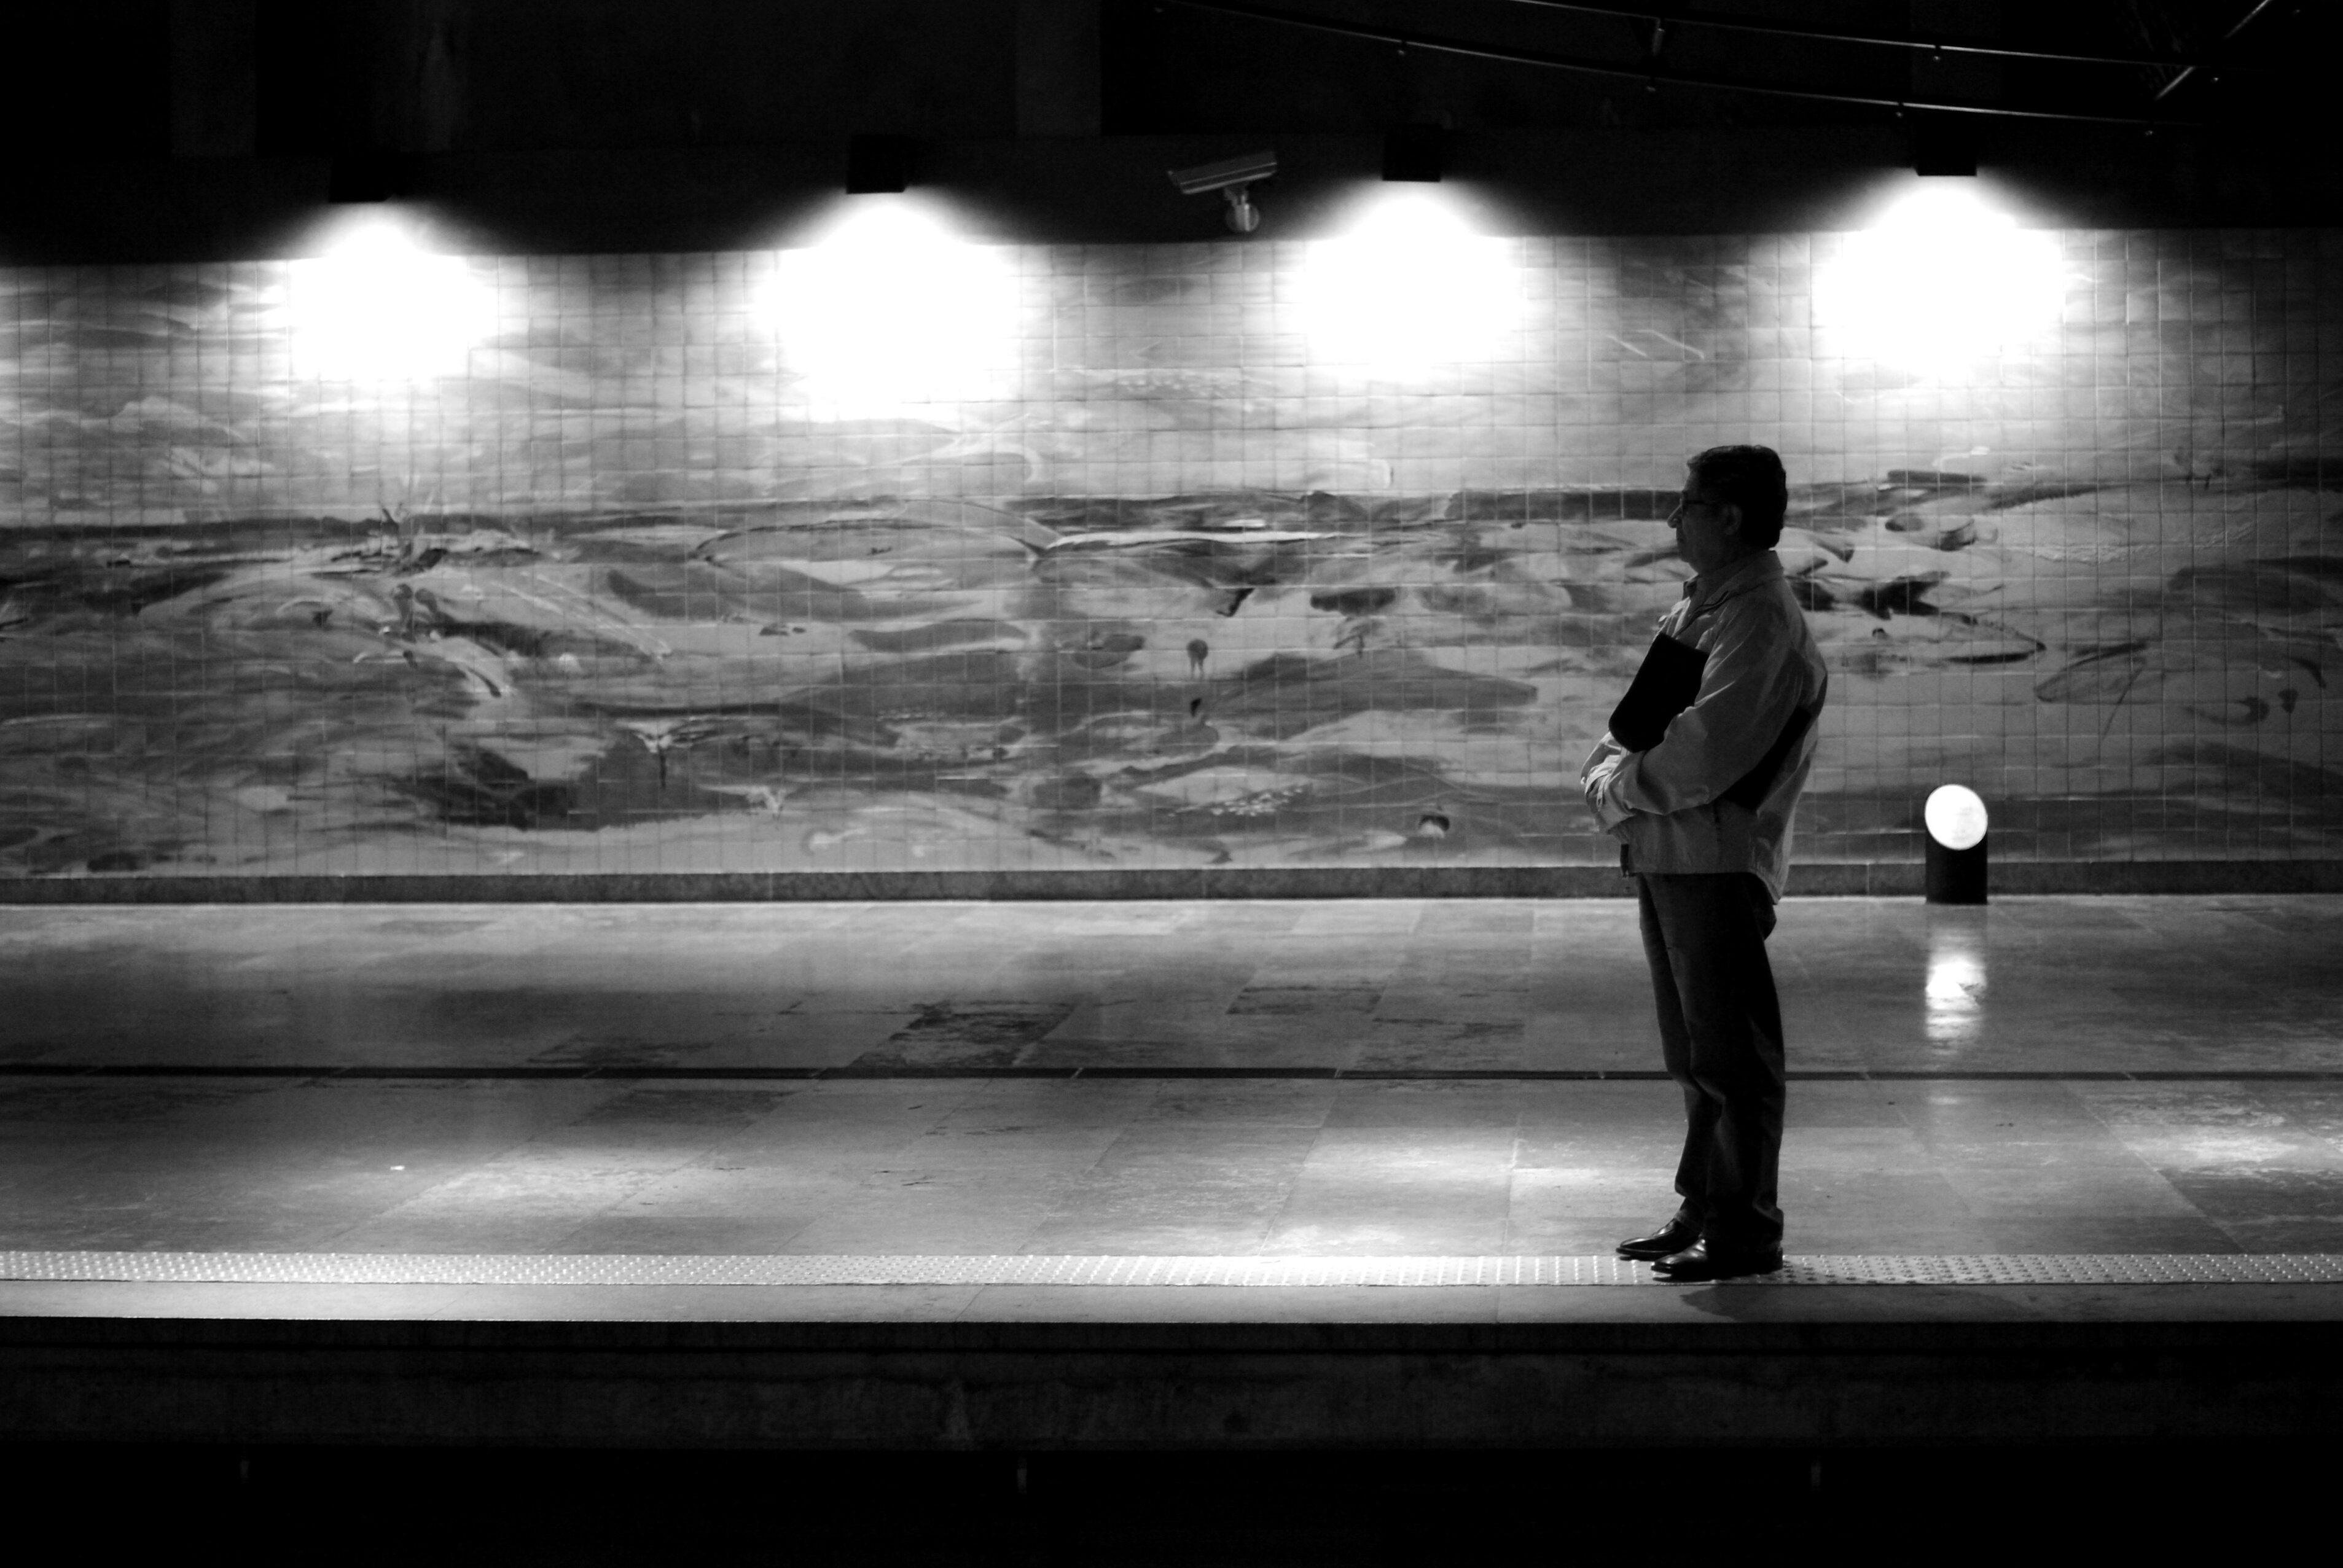
silhouette, creative, light, black and white, people, white, street, photography, tube, urban, social, subway, metro, underground, dslr, line, reflection, lens, shadow, darkness, black, monochrome, streetphotography, bw, blackandwhite, blackwhite, candid, 50mm, shooting, moments, public, photograph, prime, sony, pretoebranco, rua, streetphoto, silhouettes, lisboa, lisbon, moment, unposed, decisive, souls, pretobranco, preto, sp, dslra200, pb, inpublic, fotografiaderua, streetmoments, lavinha, sal50f18, a200, sal, metropolitano, jo olavinha, monochrome photography, film noir